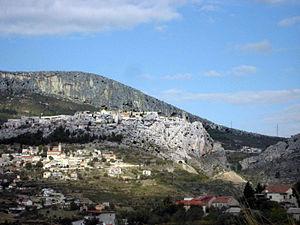
Klis est un village et une municipalité située en Dalmatie, dans le comitat de Split-Dalmatie, en Croatie. Au recensement de 2001, la municipalité comptait 4 367 habitants, dont 98,47 % de Croates et le village seul comptait 2 557 habitants.